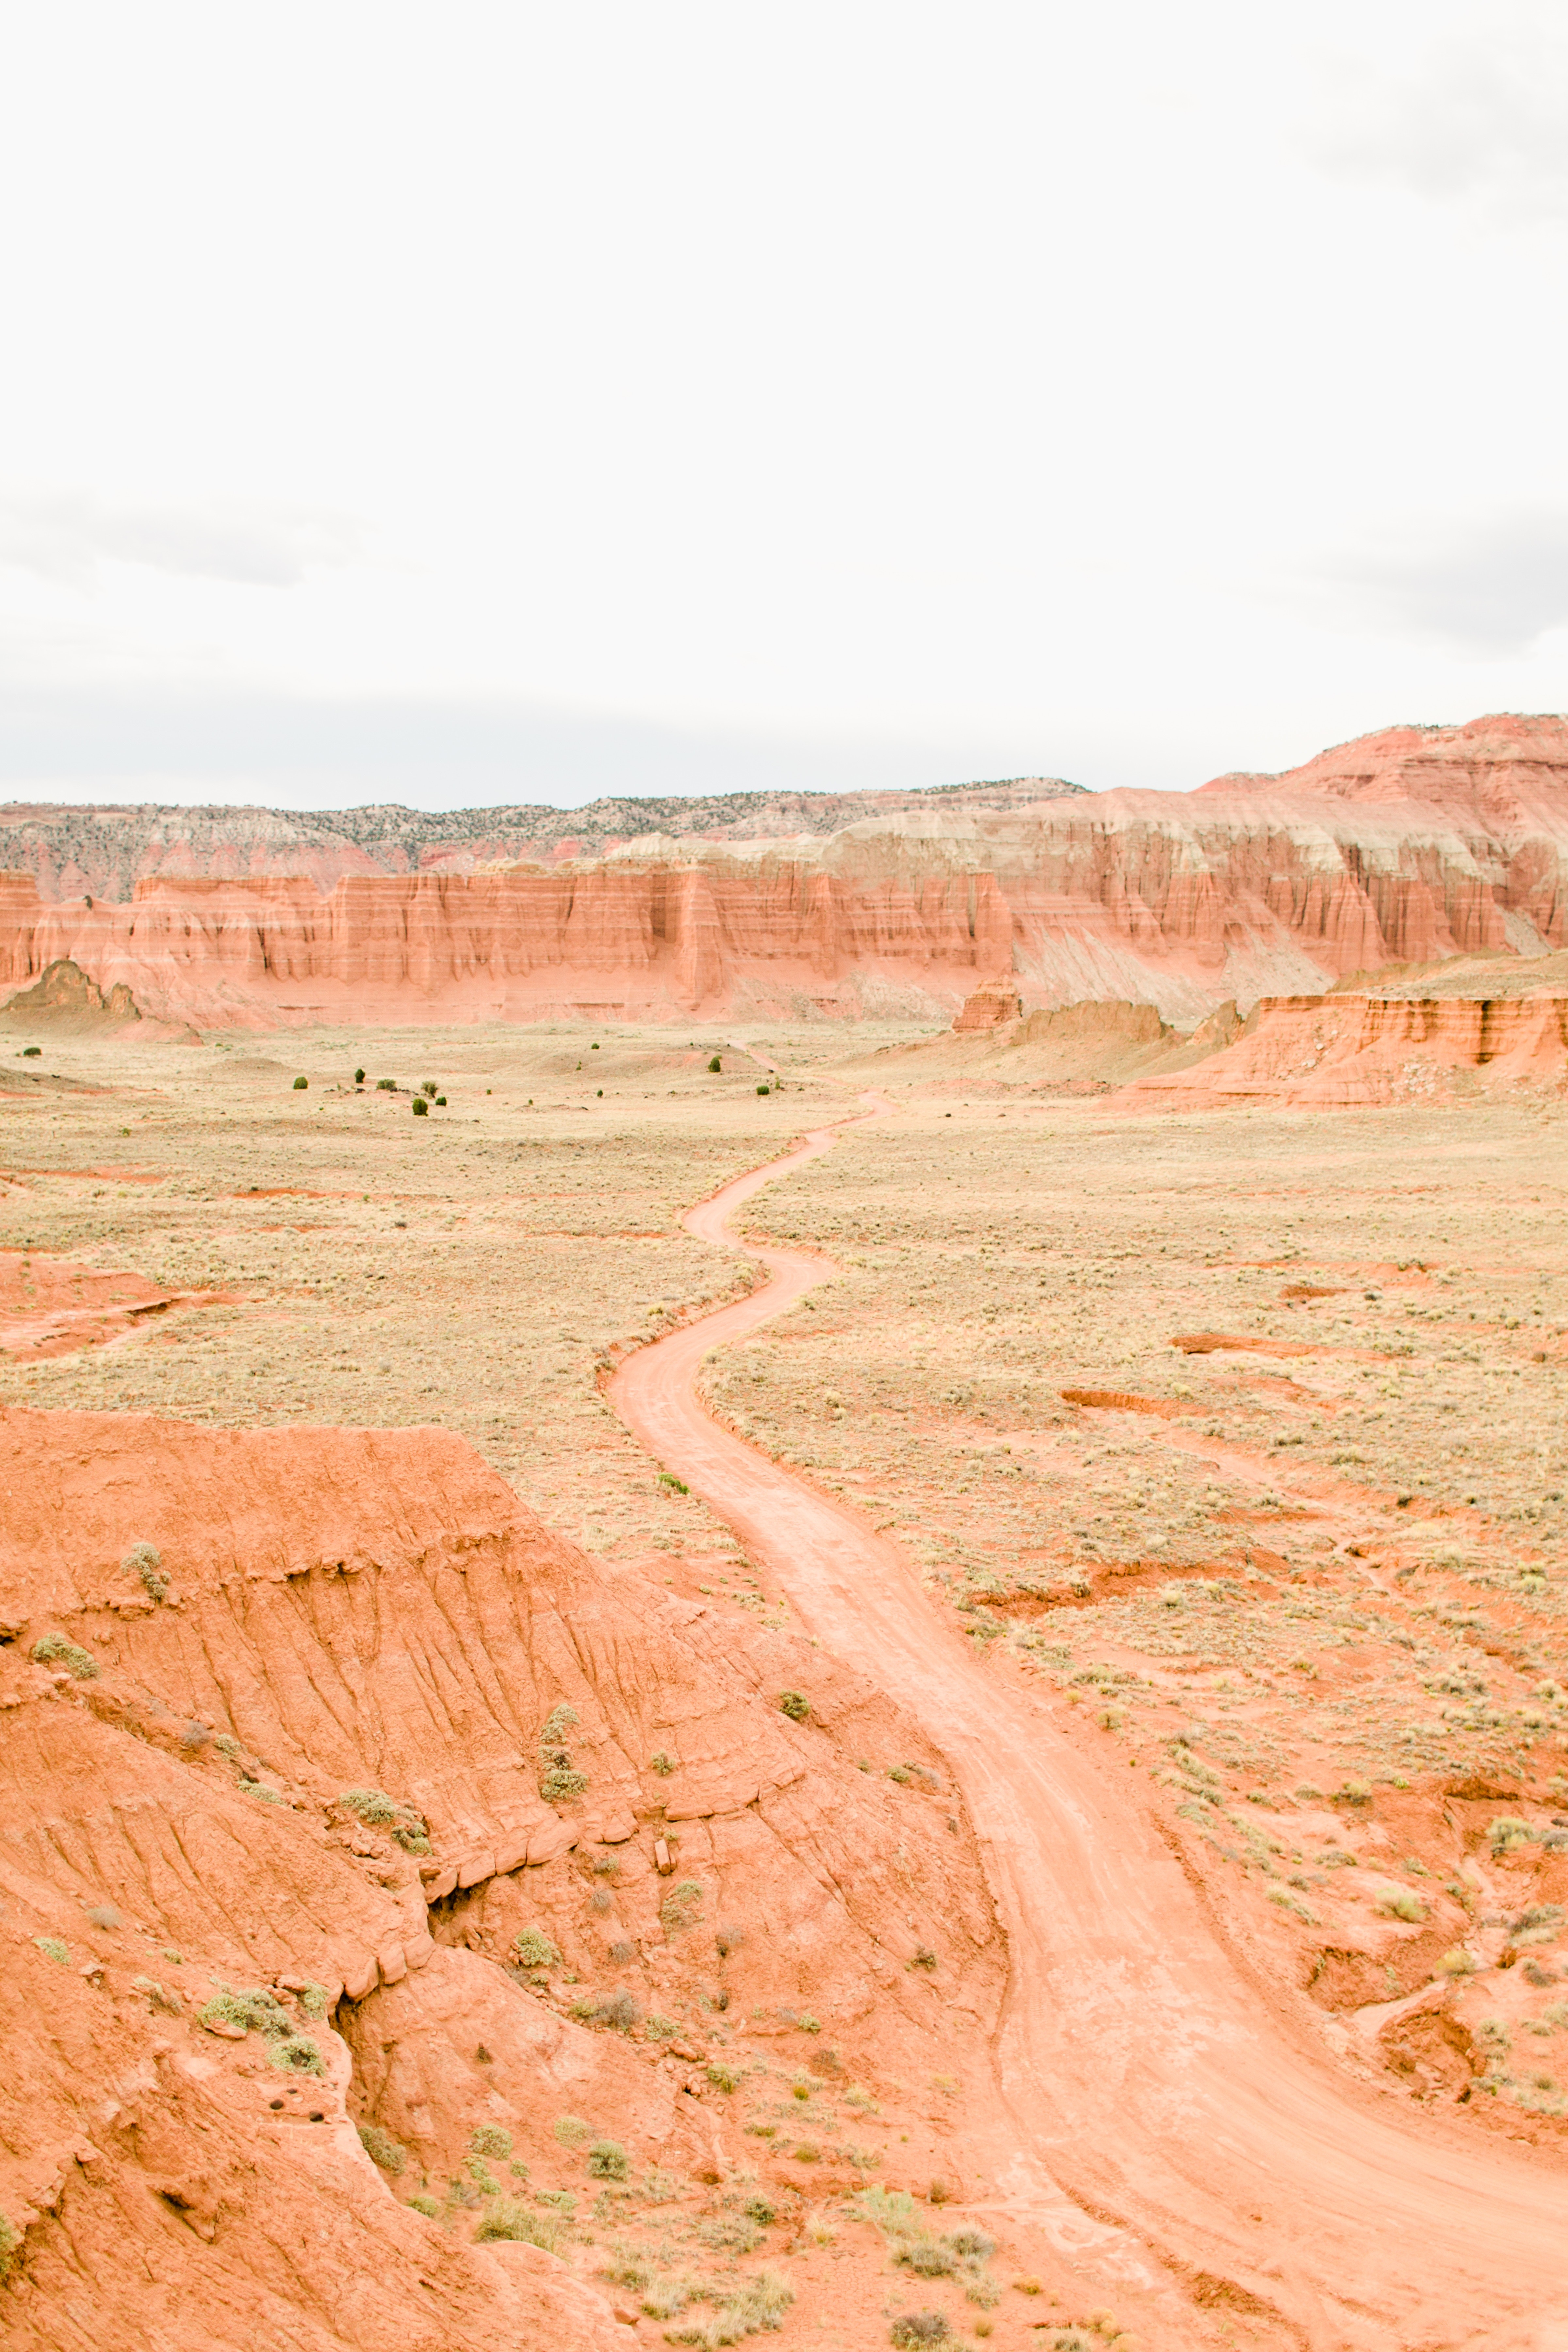
landscape, sand, rock, horizon, wilderness, sky, desert, formation, soil, canyon, terrain, national park, cool image, geology, badlands, plateau, escarpment, cool photo, wadi, butte, fault, aeolian landform, ecoregion, shrubland, makhtesh